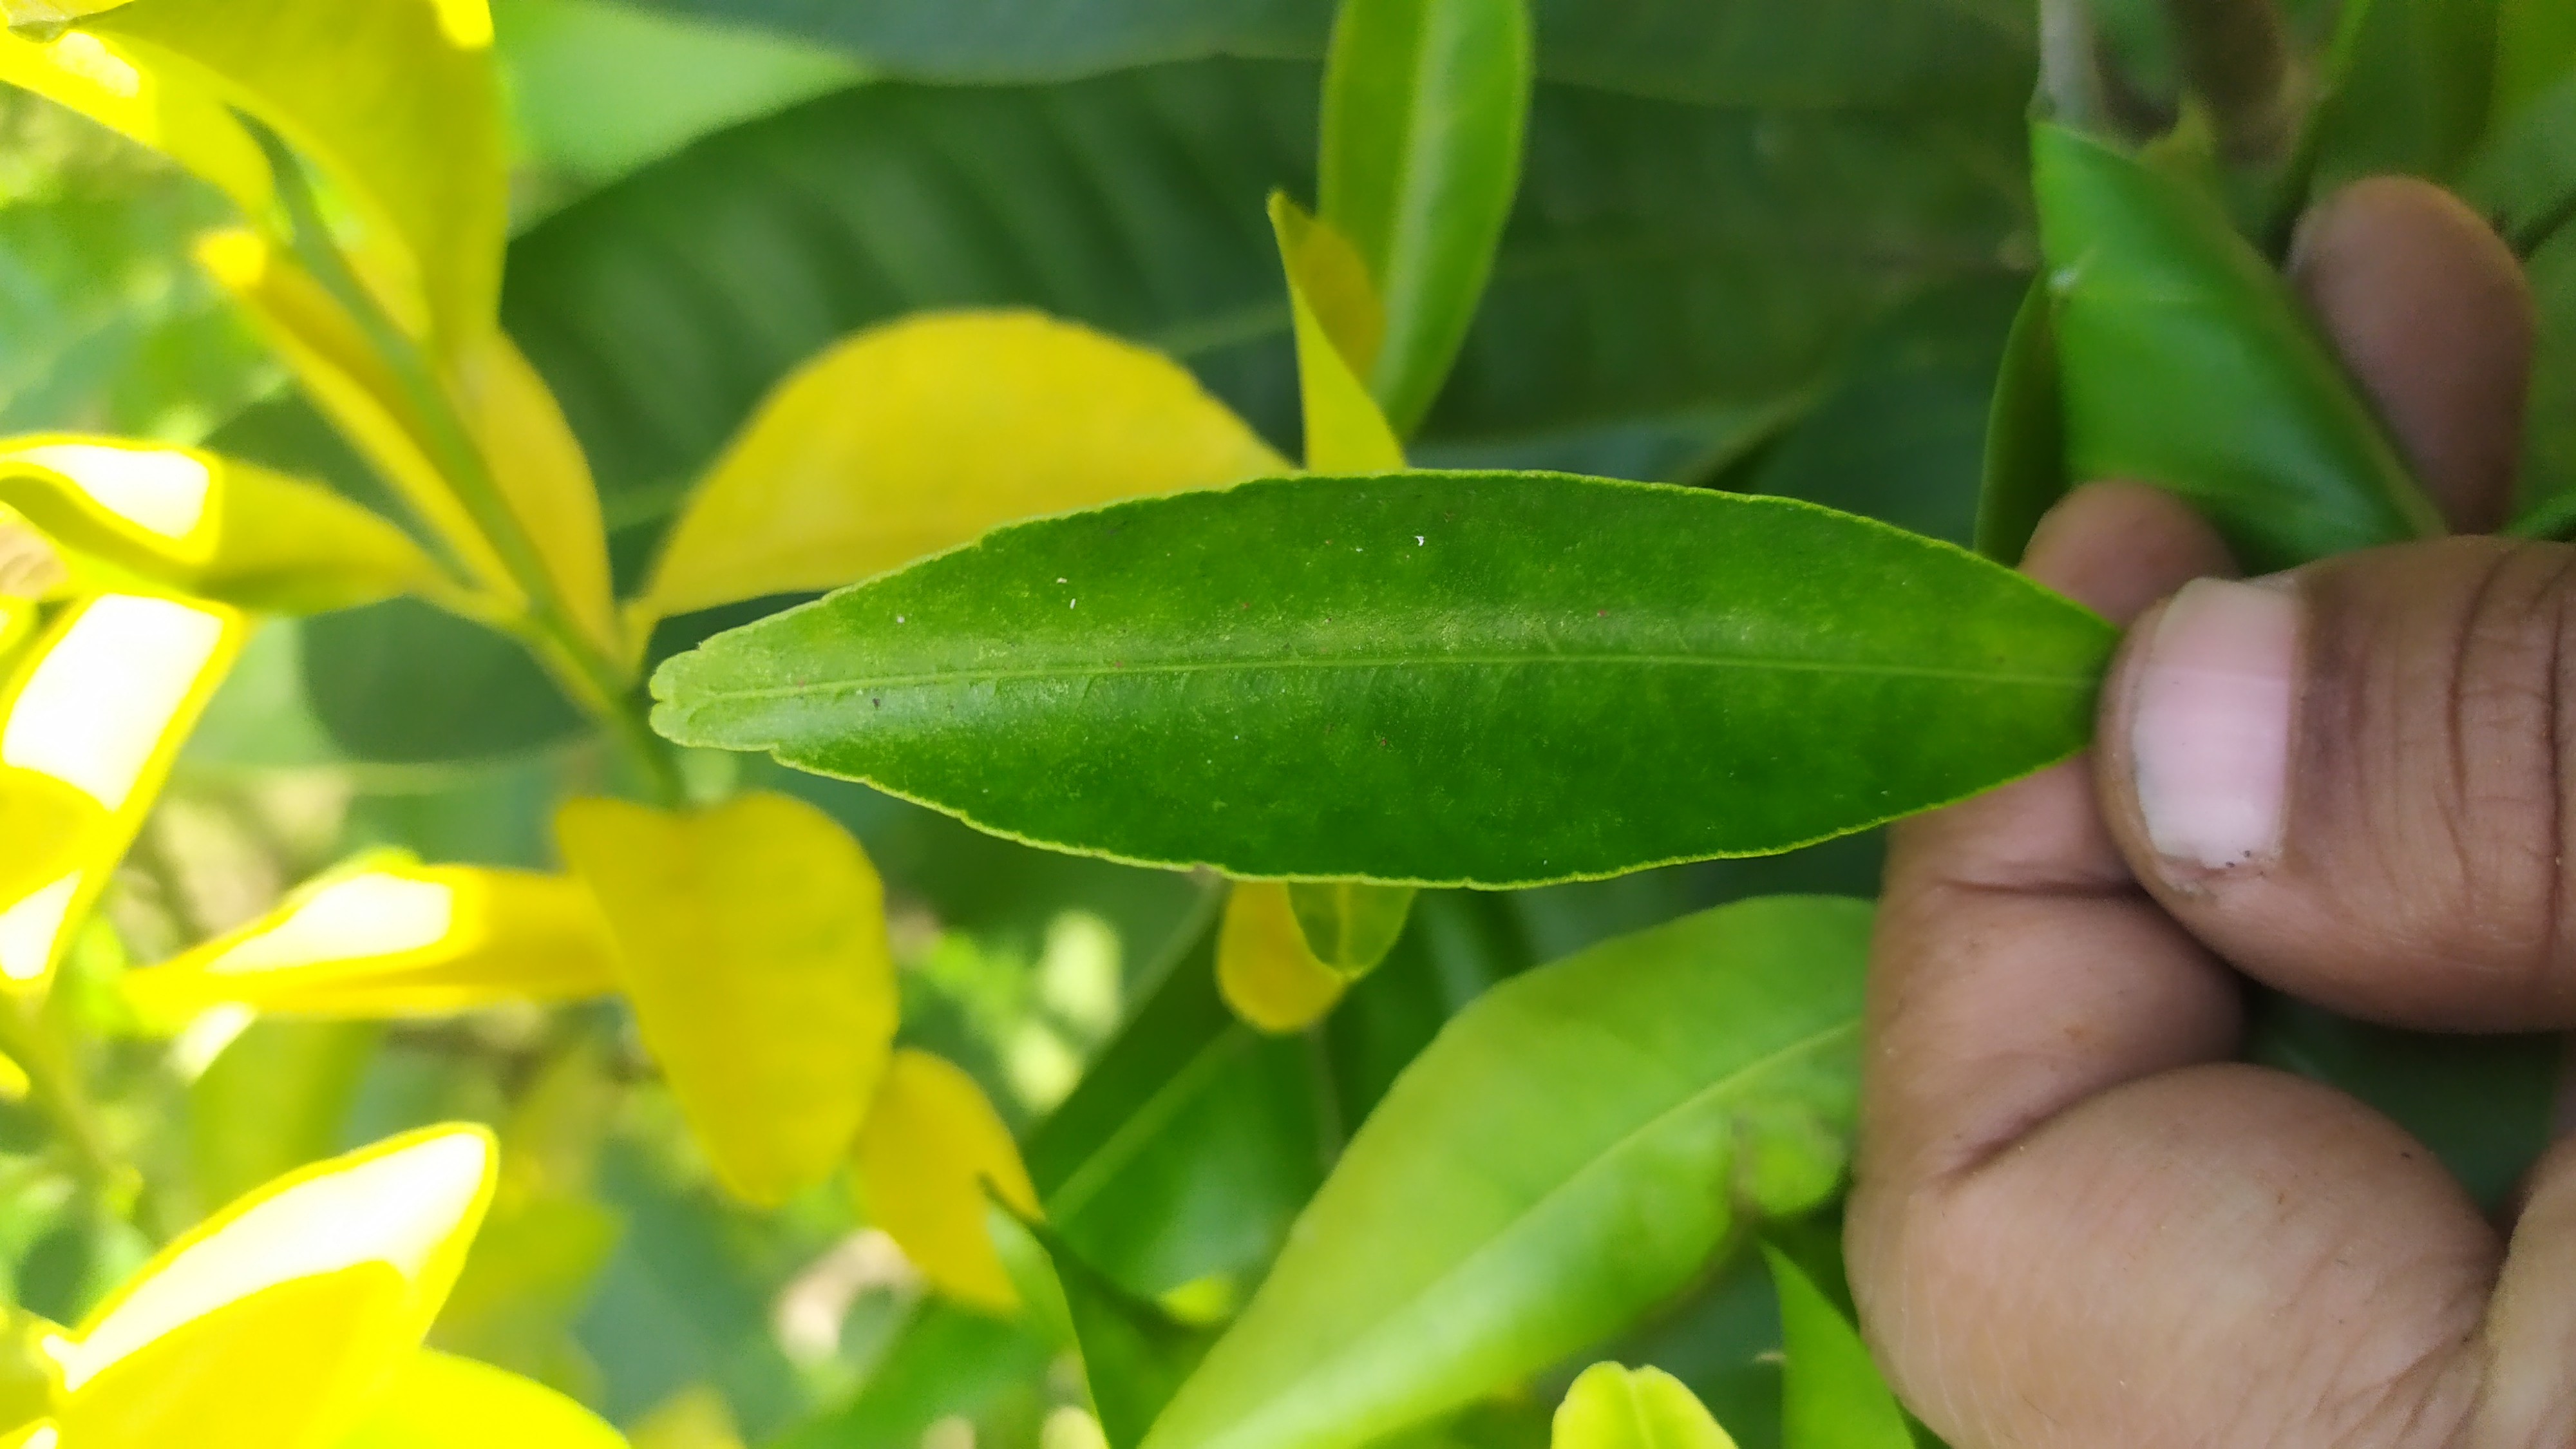
Mandarin leaf variety: Mandaring